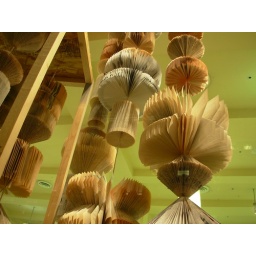
book art in the Anthropologie window